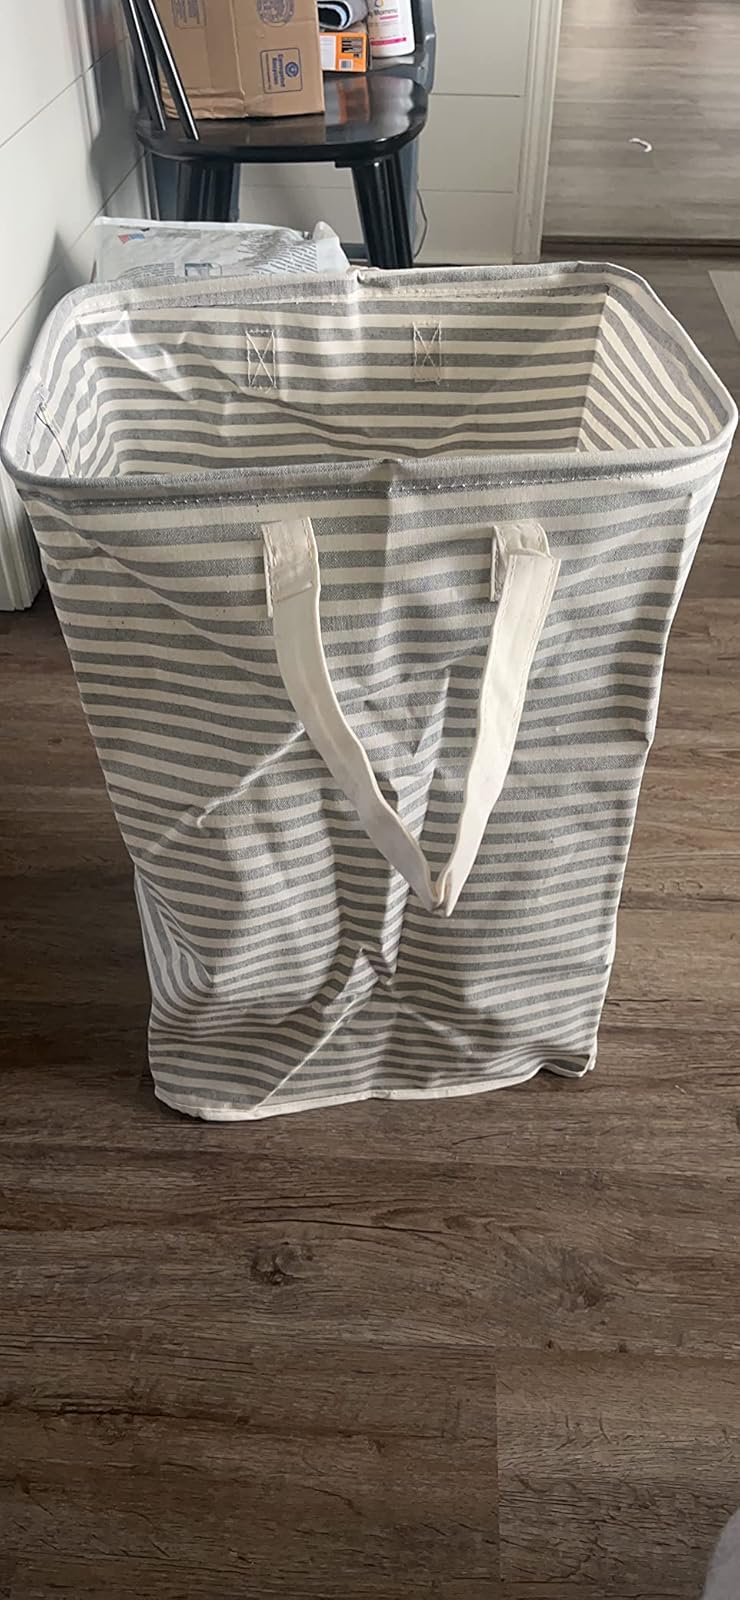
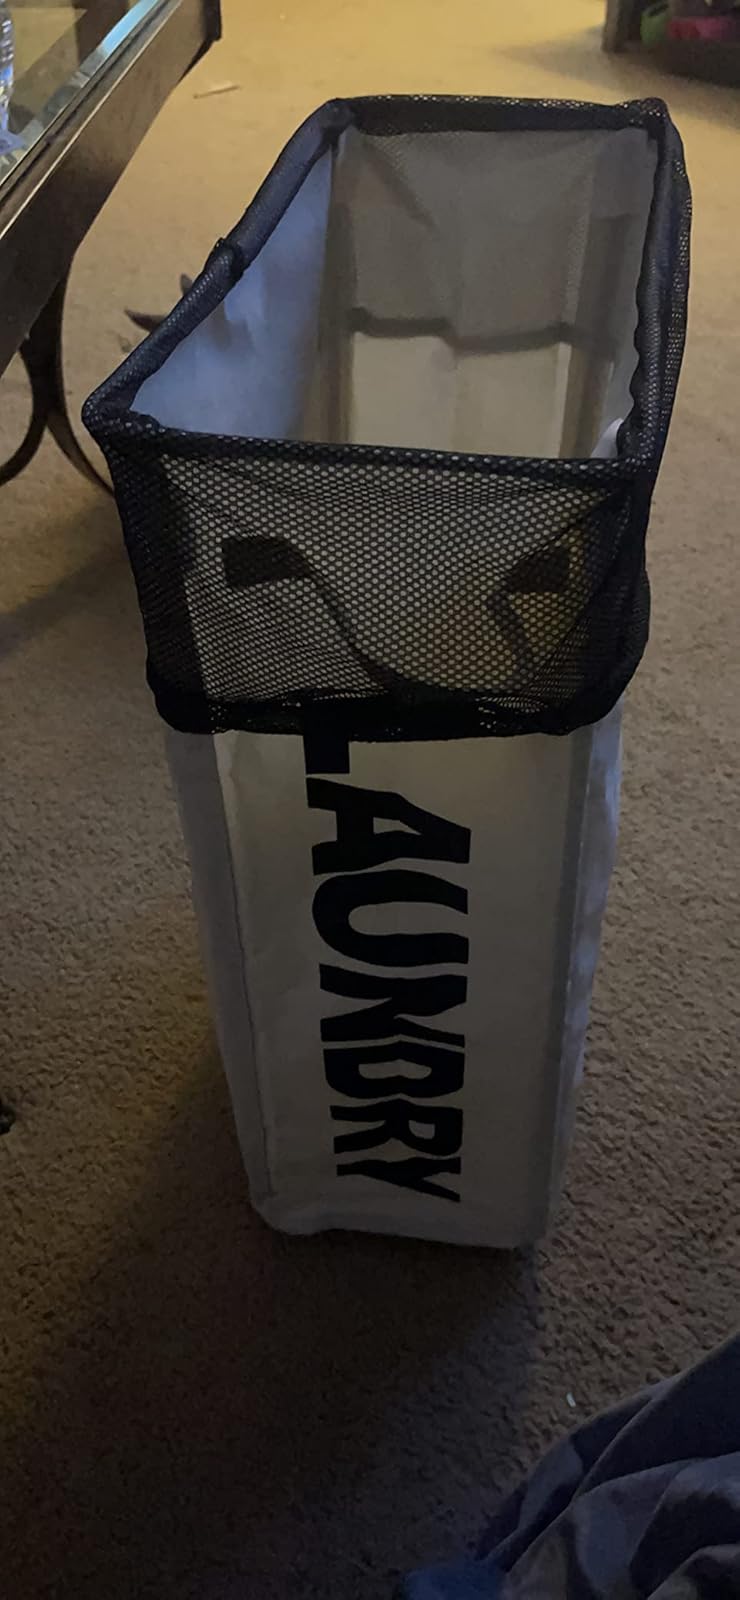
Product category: items_hamper
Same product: no